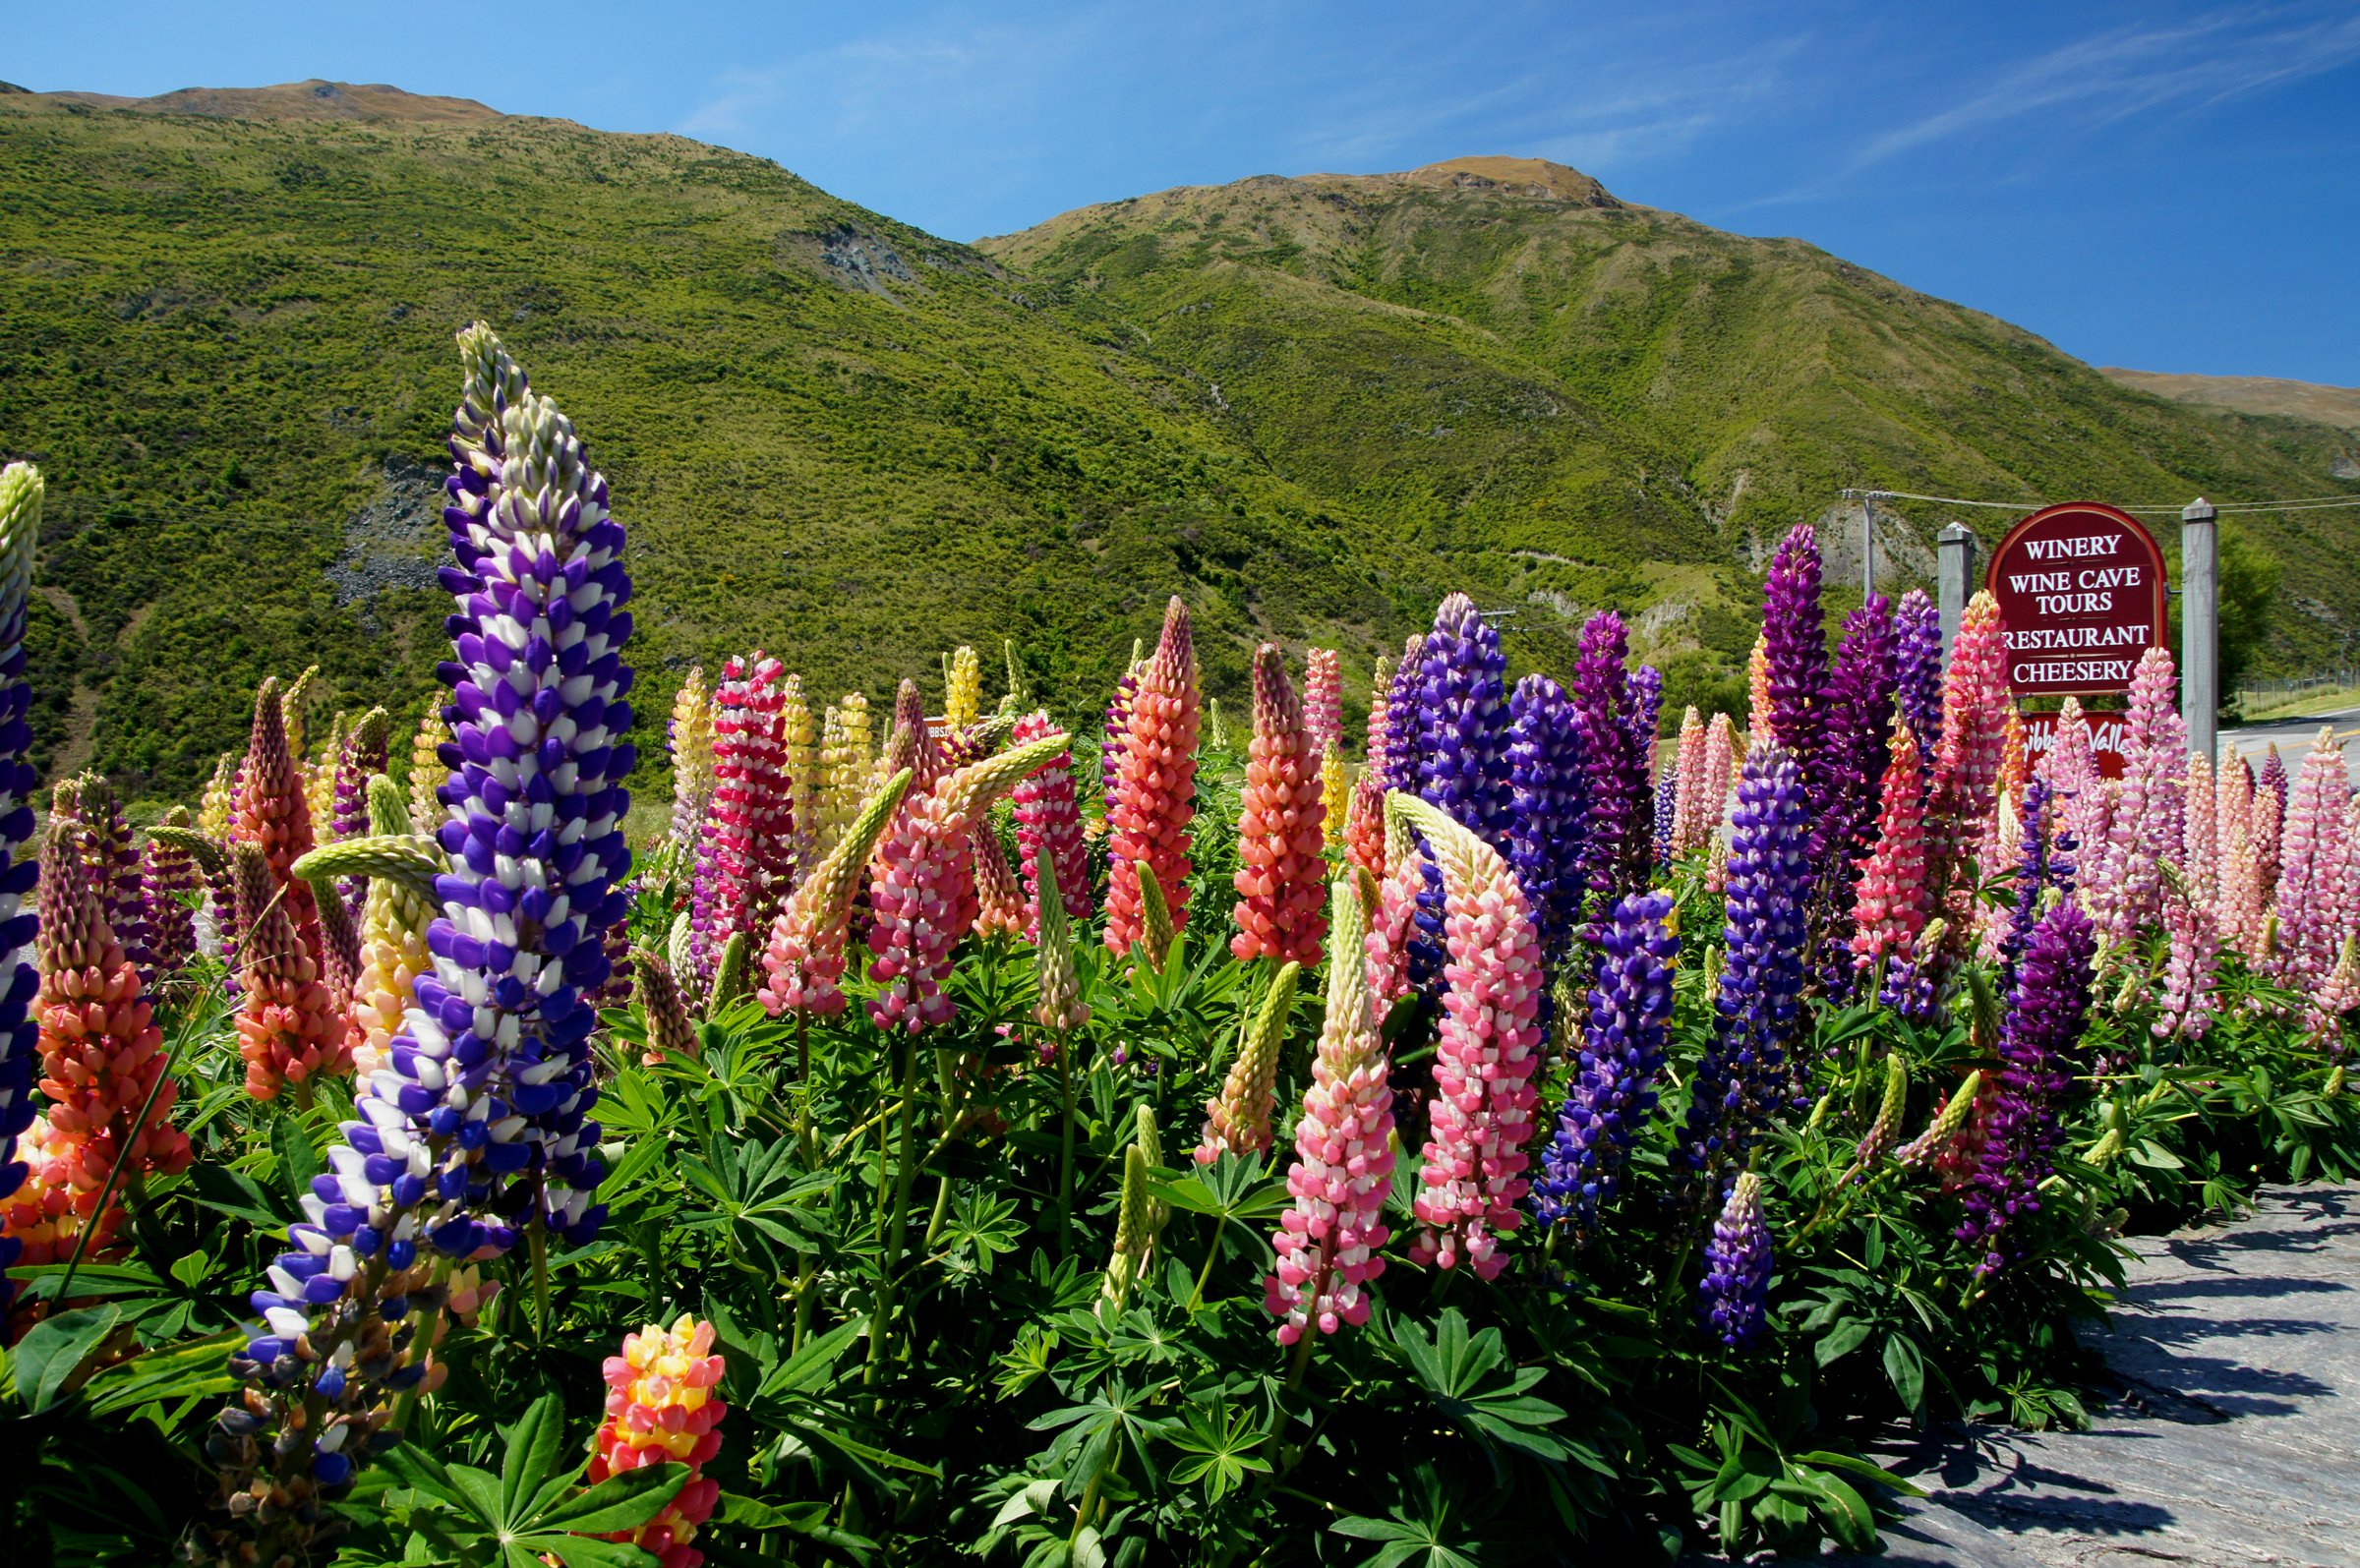
plant, flower, botany, garden, flora, wildflower, flowers, publicdomain, russelllupins, roadsideflowers, lupin, flowering plant, land plant